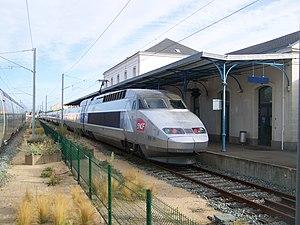
TGV à quai en gare des Sables d'Olonne en Vendée et attendant son prochain départ pour Paris via Nantes.
La gare des Sables-d'Olonne est une gare ferroviaire française de la ligne des Sables-d'Olonne à Tours, située sur le territoire de la commune des Sables-d'Olonne, dans le département de la Vendée, en région Pays de la Loire.